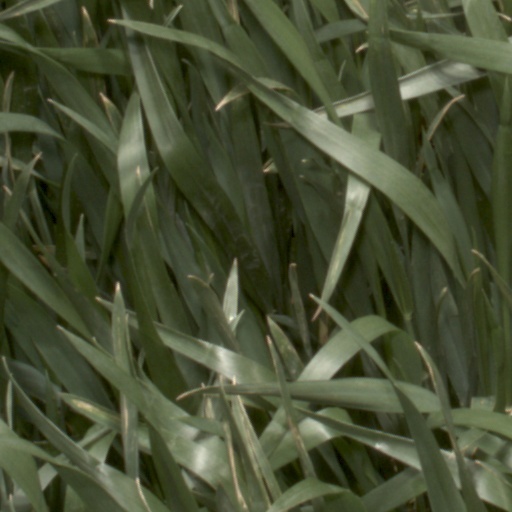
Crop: wheat